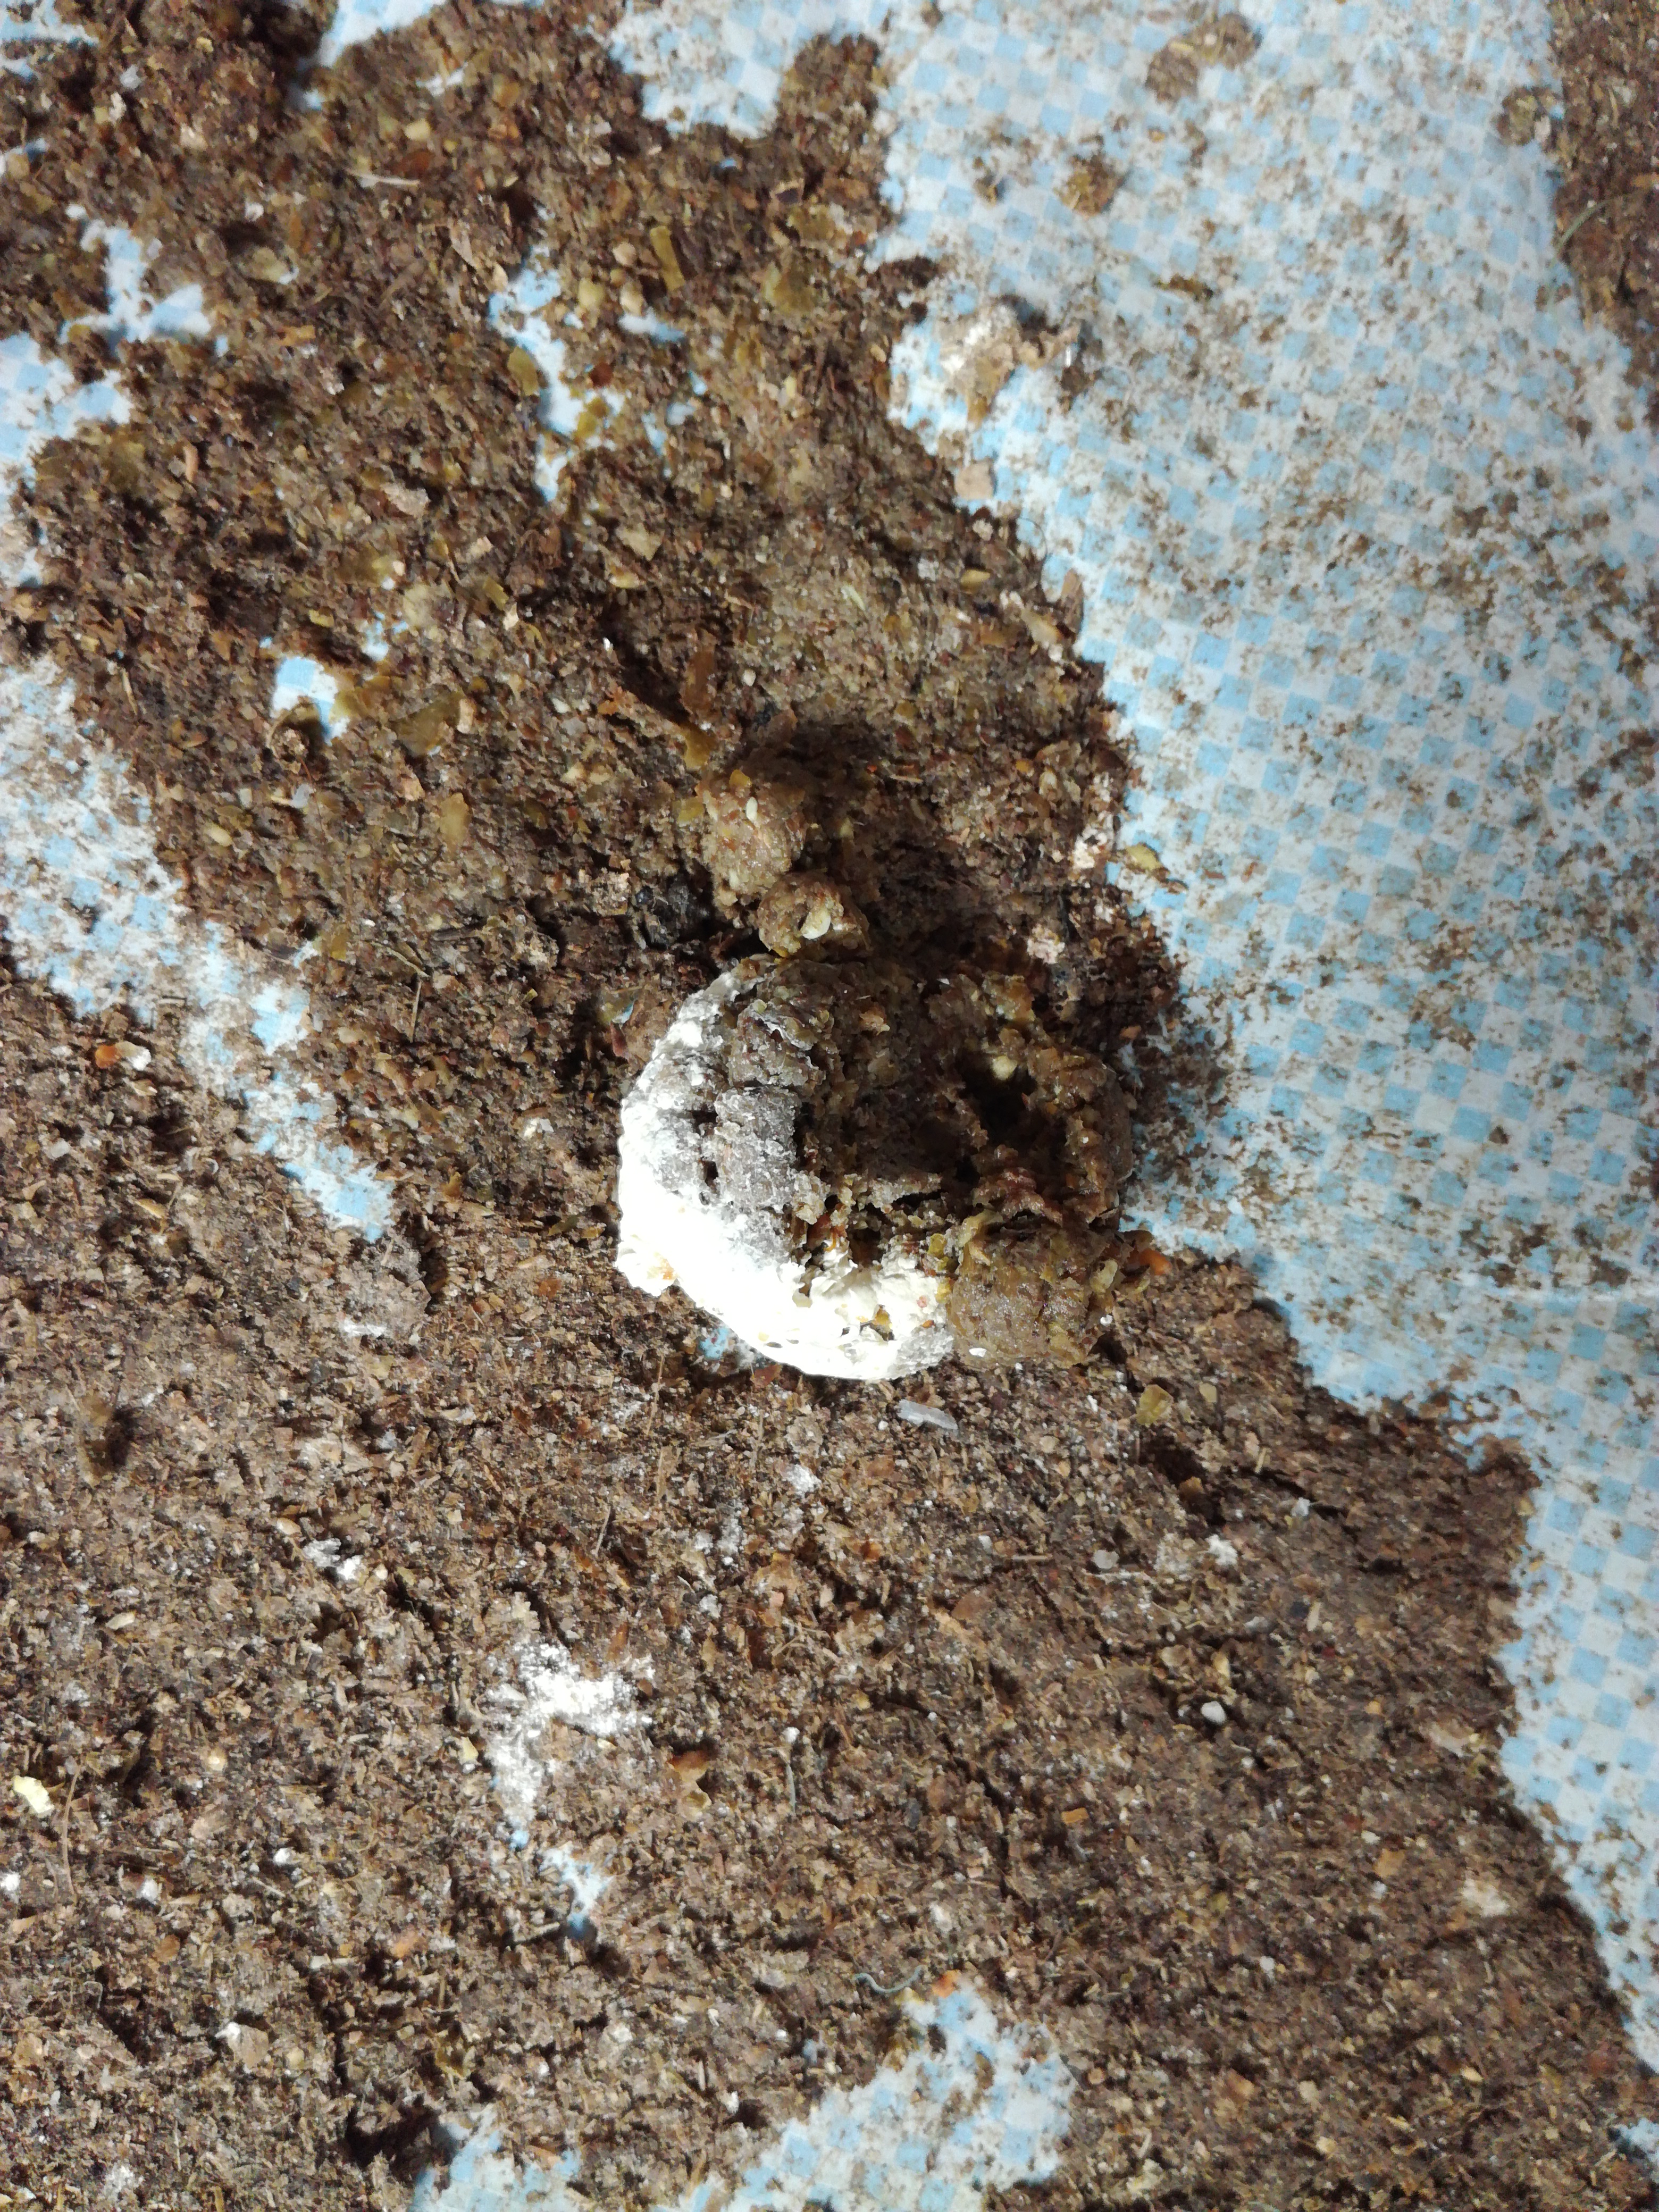
PCR-confirmed diagnosis: Salmonella